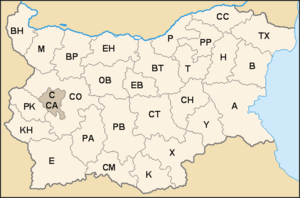
Les plaques d'immatriculation délivrées aux véhicules mis en circulation en Bulgarie comportent uniquement des caractères communs à l'alphabet latin et à l'alphabet cyrillique, afin d'être lisibles sans difficultés dans toute l'Union européenne.